Galathea expeditions

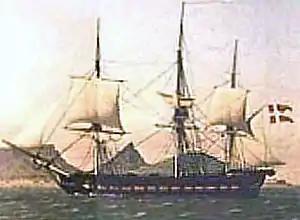
The corvette "HDMS Galathea" (1833–1861)

The "Galathea" expeditions comprise a series of three Danish ship-based scientific research expeditions in the 19th, 20th and 21st centuries, carried out with material assistance from the Royal Danish Navy and, with regard to the second and third expeditions, under the auspices of the Danish Expedition Foundation. All three expeditions circumnavigated the world from west to east and followed similar routes.